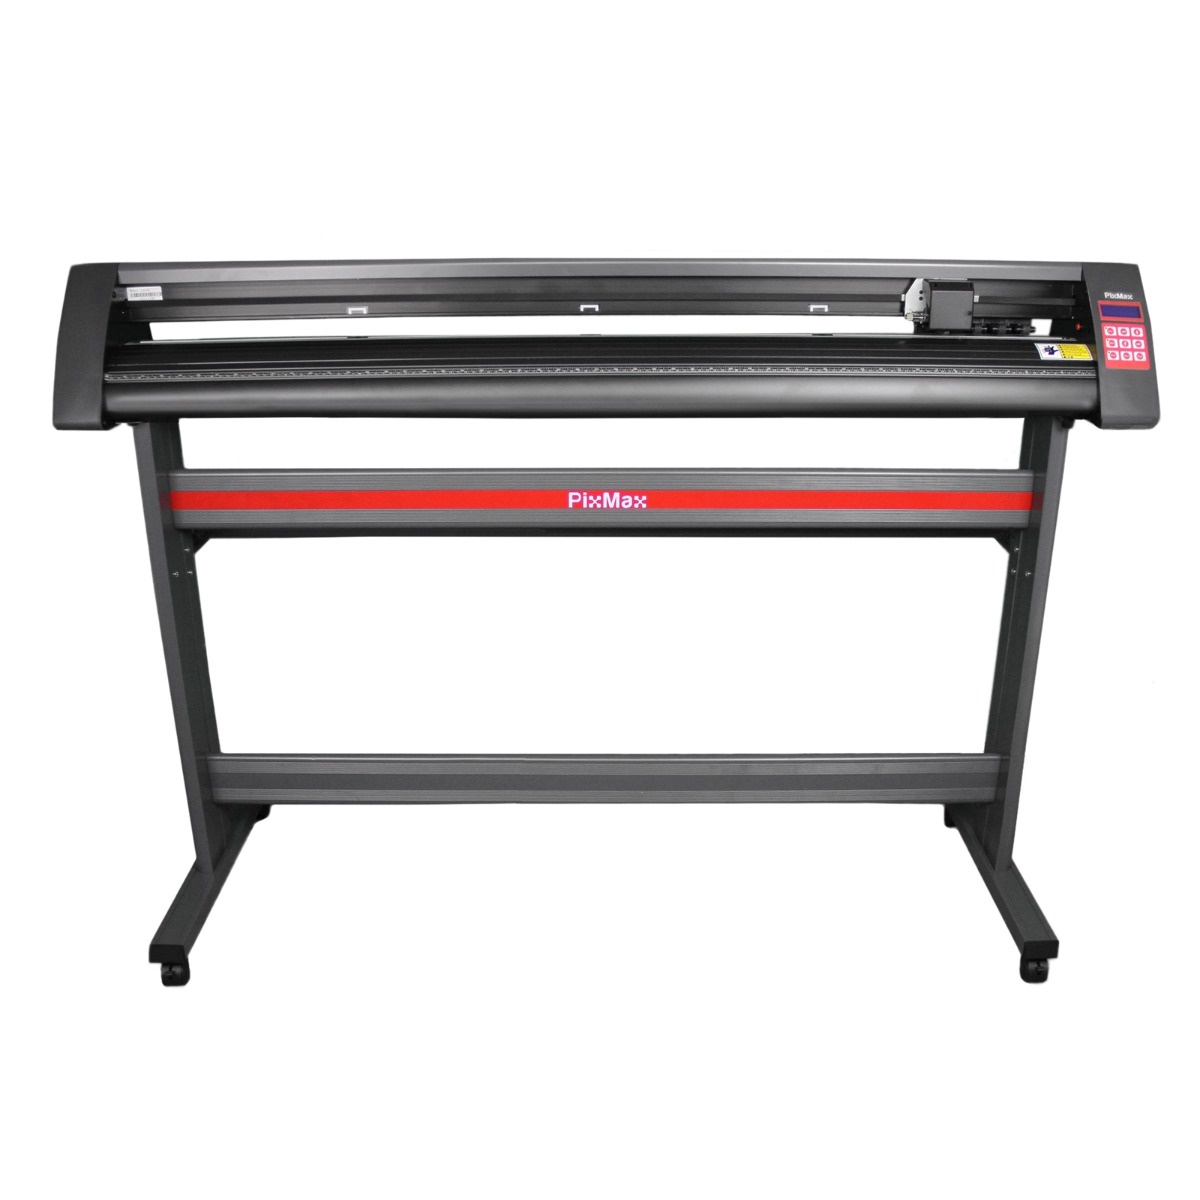
Taglierina per vinile da 1350 mm con supporto
Brand: MonsterShop
“La creatività è l'intelligenza che si diverte.” Quindi, dai spazio alla tua creatività con questo Plotter da Taglio in Vinile di PixMax. Progetta le tue grafiche con SignCut, FlexiStarter, ArtCut, Corel Draw, SignMaster, AutoCAD o Adobe Illustrator. Una volta che hai il design perfetto, usa semplicemente la penna biro inclusa per disegnarlo sul vinile. Quando sei pronto per il taglio, passa facilmente dalla penna biro alla lama Roland e inizia. Che tu voglia tagliare lettere piccole come 10mm o design molto più grandi, la superficie extra large di questo dispositivo ti permette di realizzare quello che vuoi. Progetta ed crea etichette, insegne e adesivi a piacimento. Abbiamo anche incluso una copertura protettiva da utilizzare quando il plotter non è in uso, così da mantenerlo sempre splendente. Caratteristiche: Plotter da taglio vinile Occhio ottico integrato per guida laser Supporto in alluminio con rulli 3 lame Roland incluse Penna biro inclusa Guida righello integrata Cavo USB e driver Windows inclusi Software compatibili: Signcut Pro o FlexiStarter
Category: Electronics > Print, Copy, Scan & Fax > 3D Printer Accessories > Build Tape